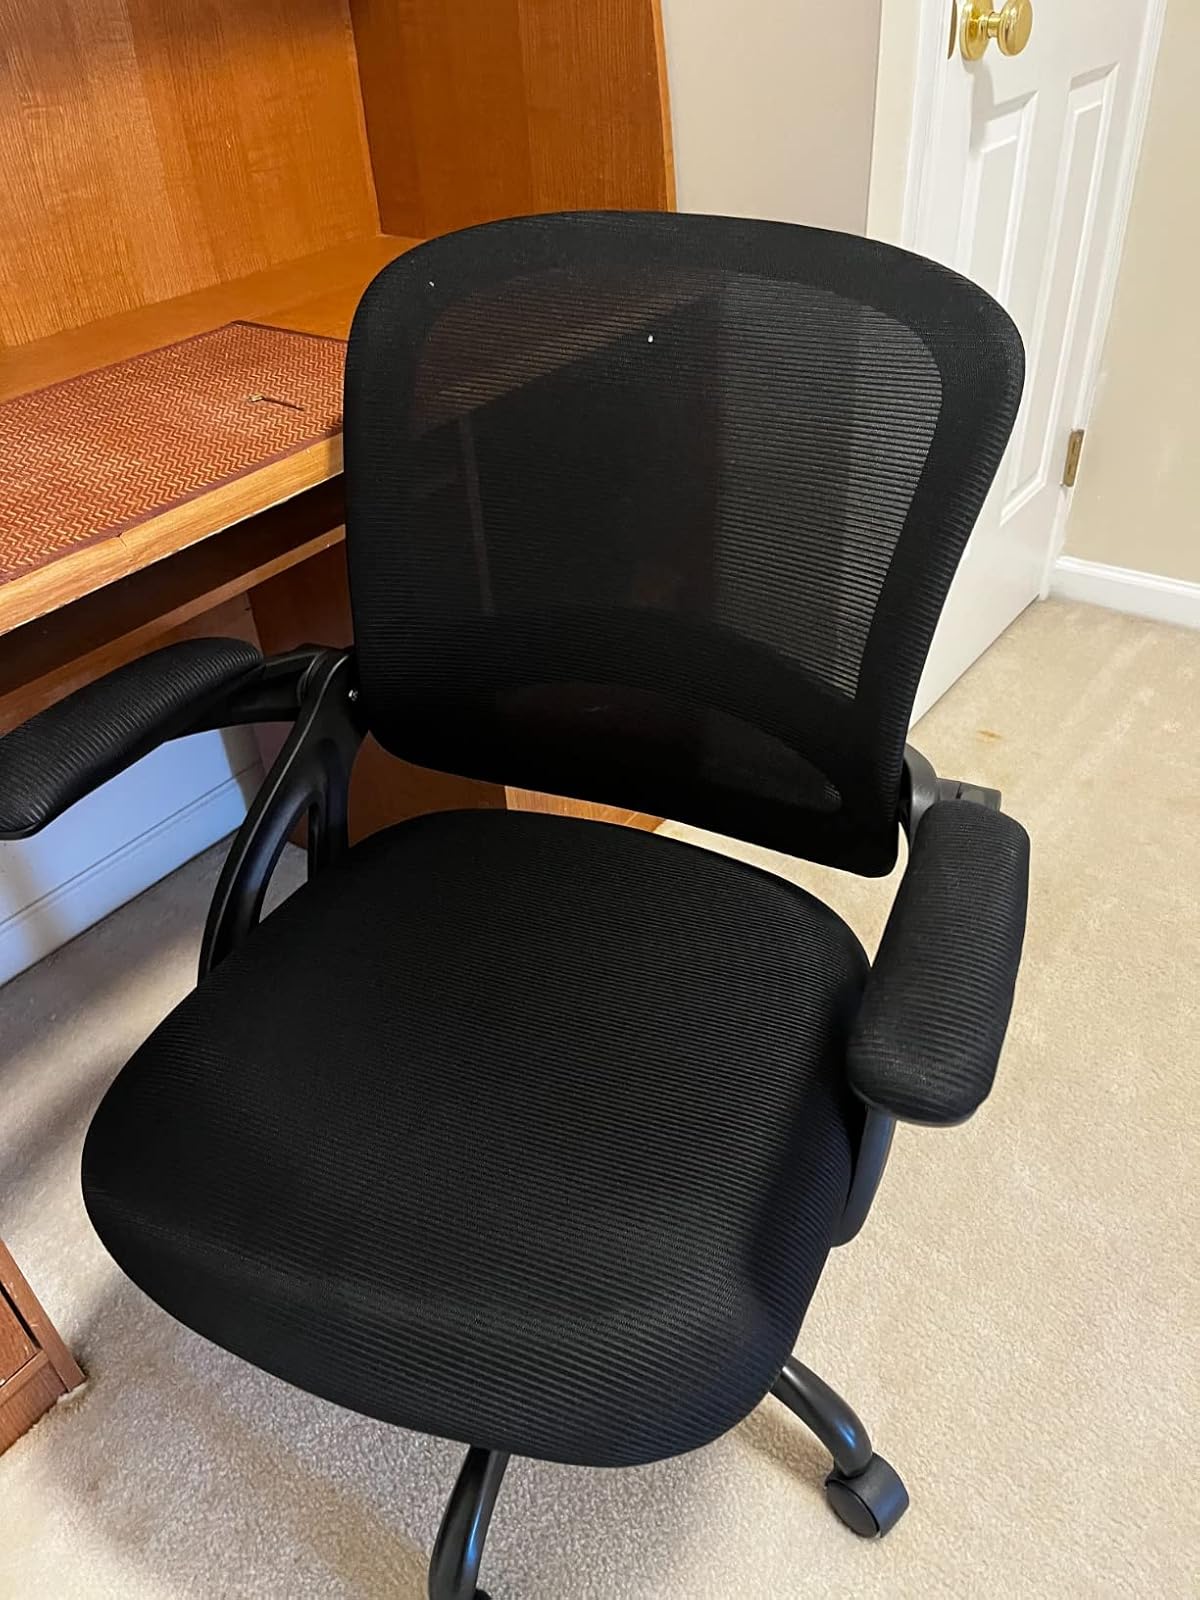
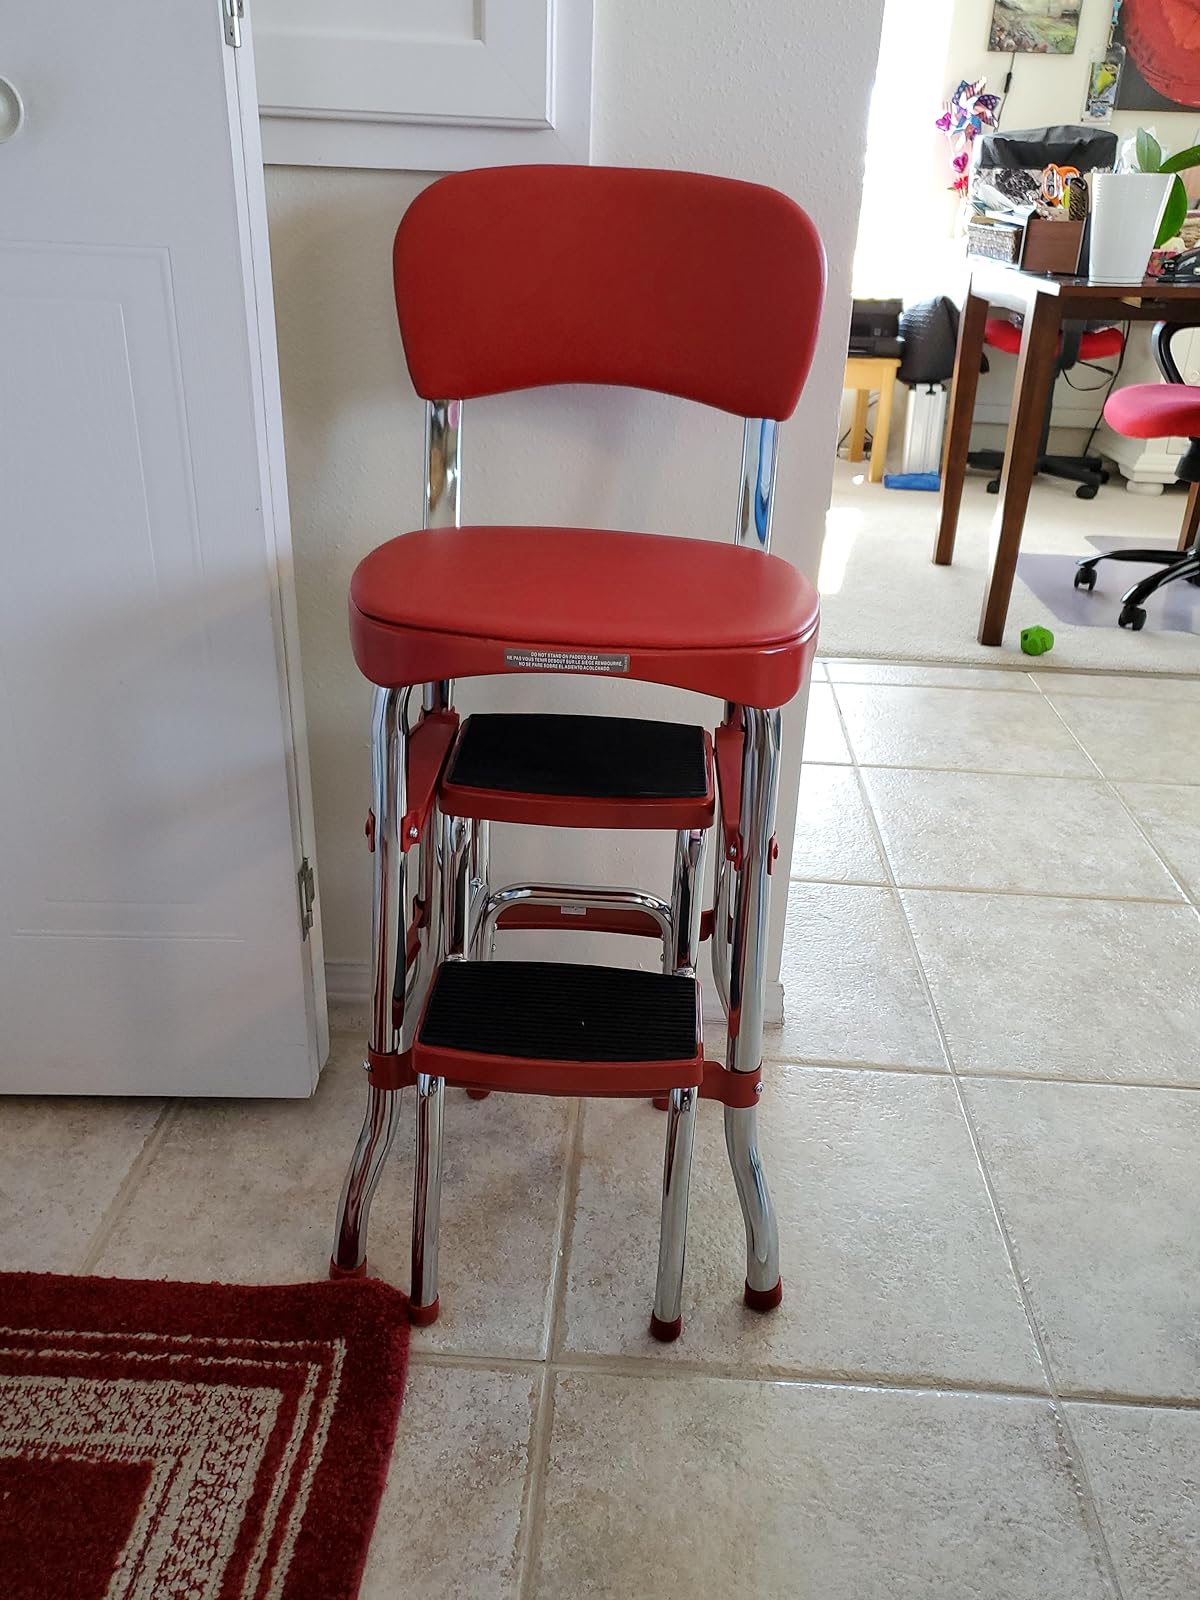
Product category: items_chair
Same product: no